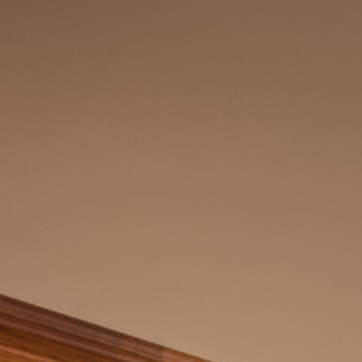
Material: painted